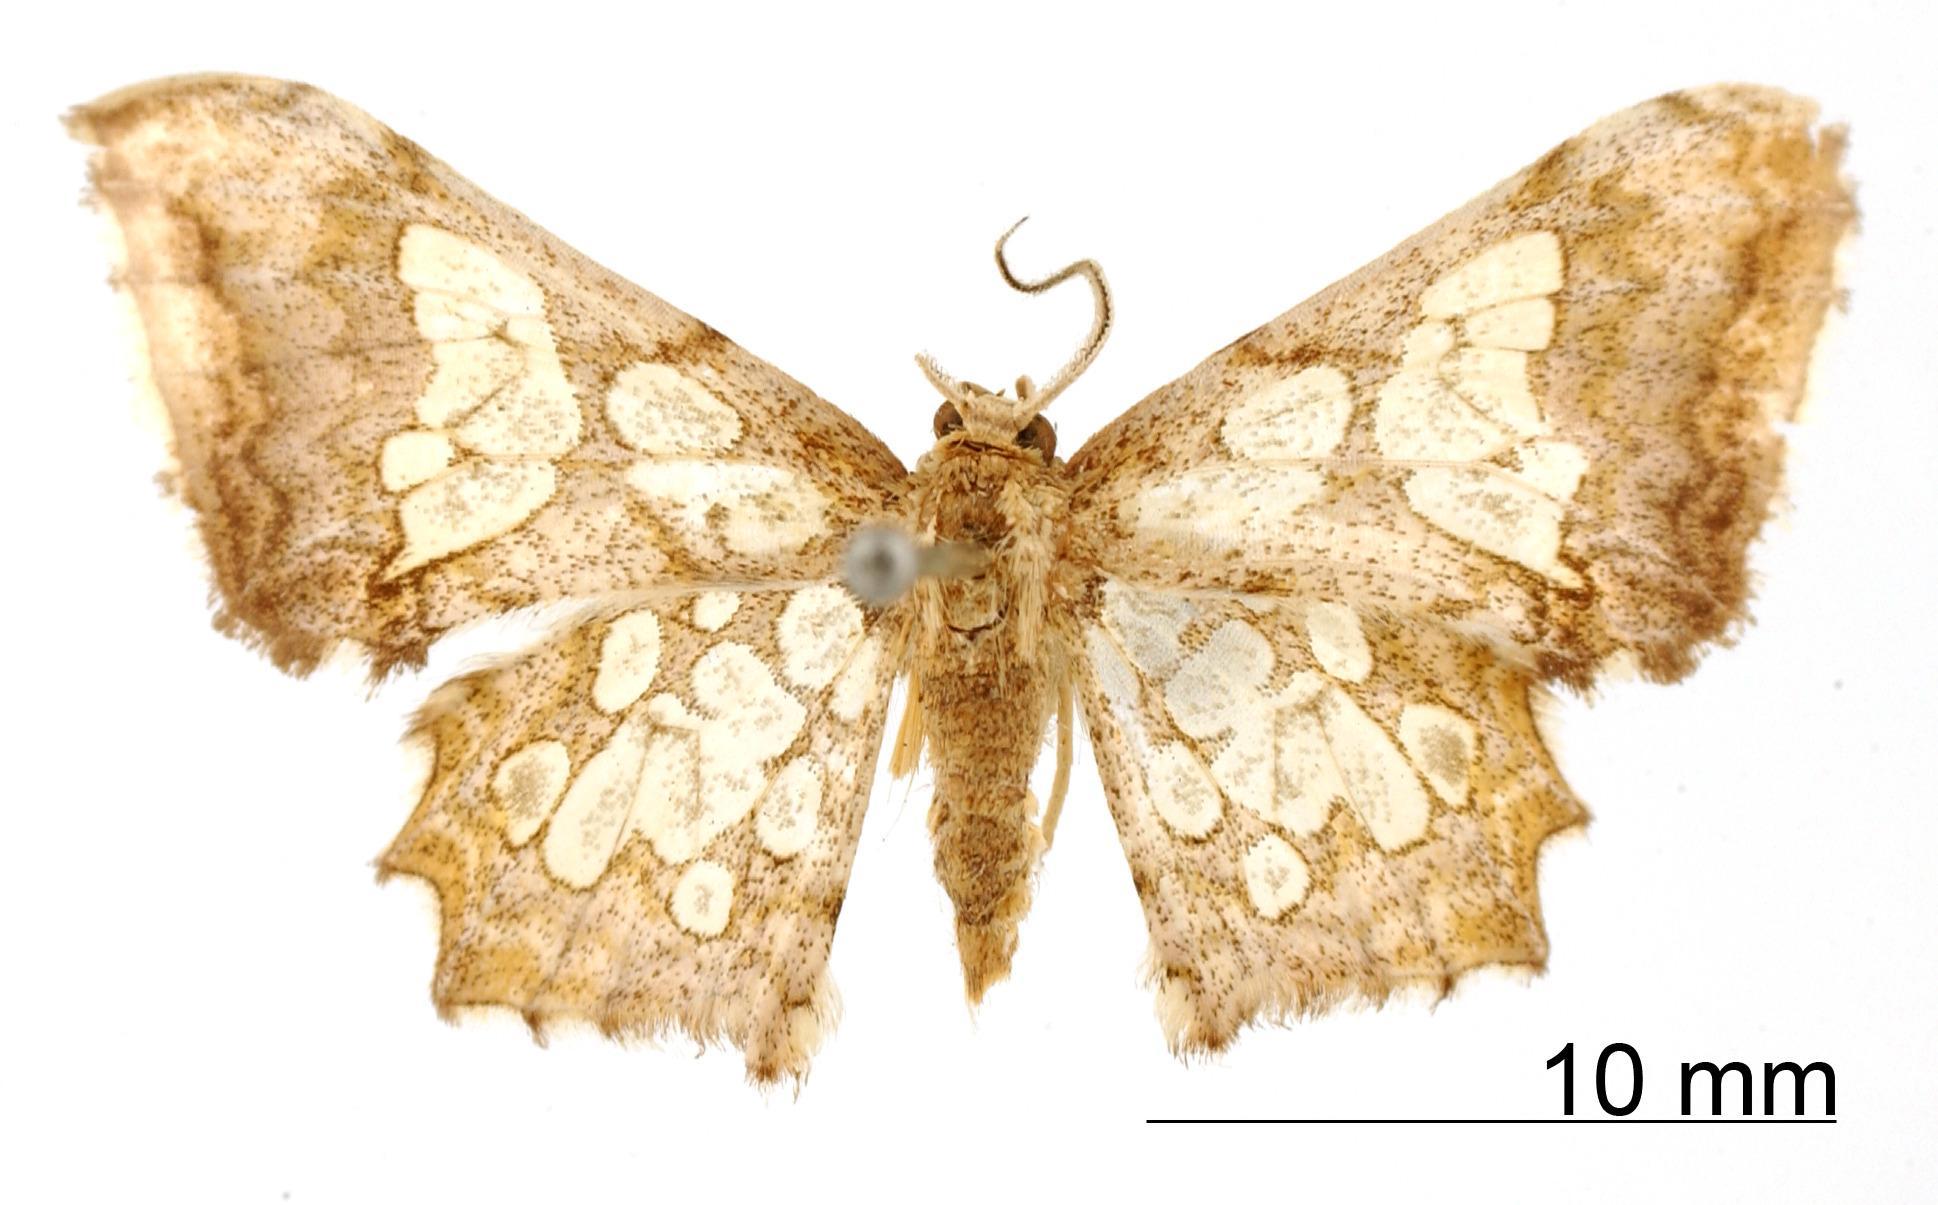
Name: Asellodes vitraria
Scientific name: Asellodes vitraria Schaus, 1901
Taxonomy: Animalia, Arthropoda, Insecta, Lepidoptera, Geometridae, Sterrhinae
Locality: Zamora, Zamora-Chinchipe, Ecuador
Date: Jul 1886